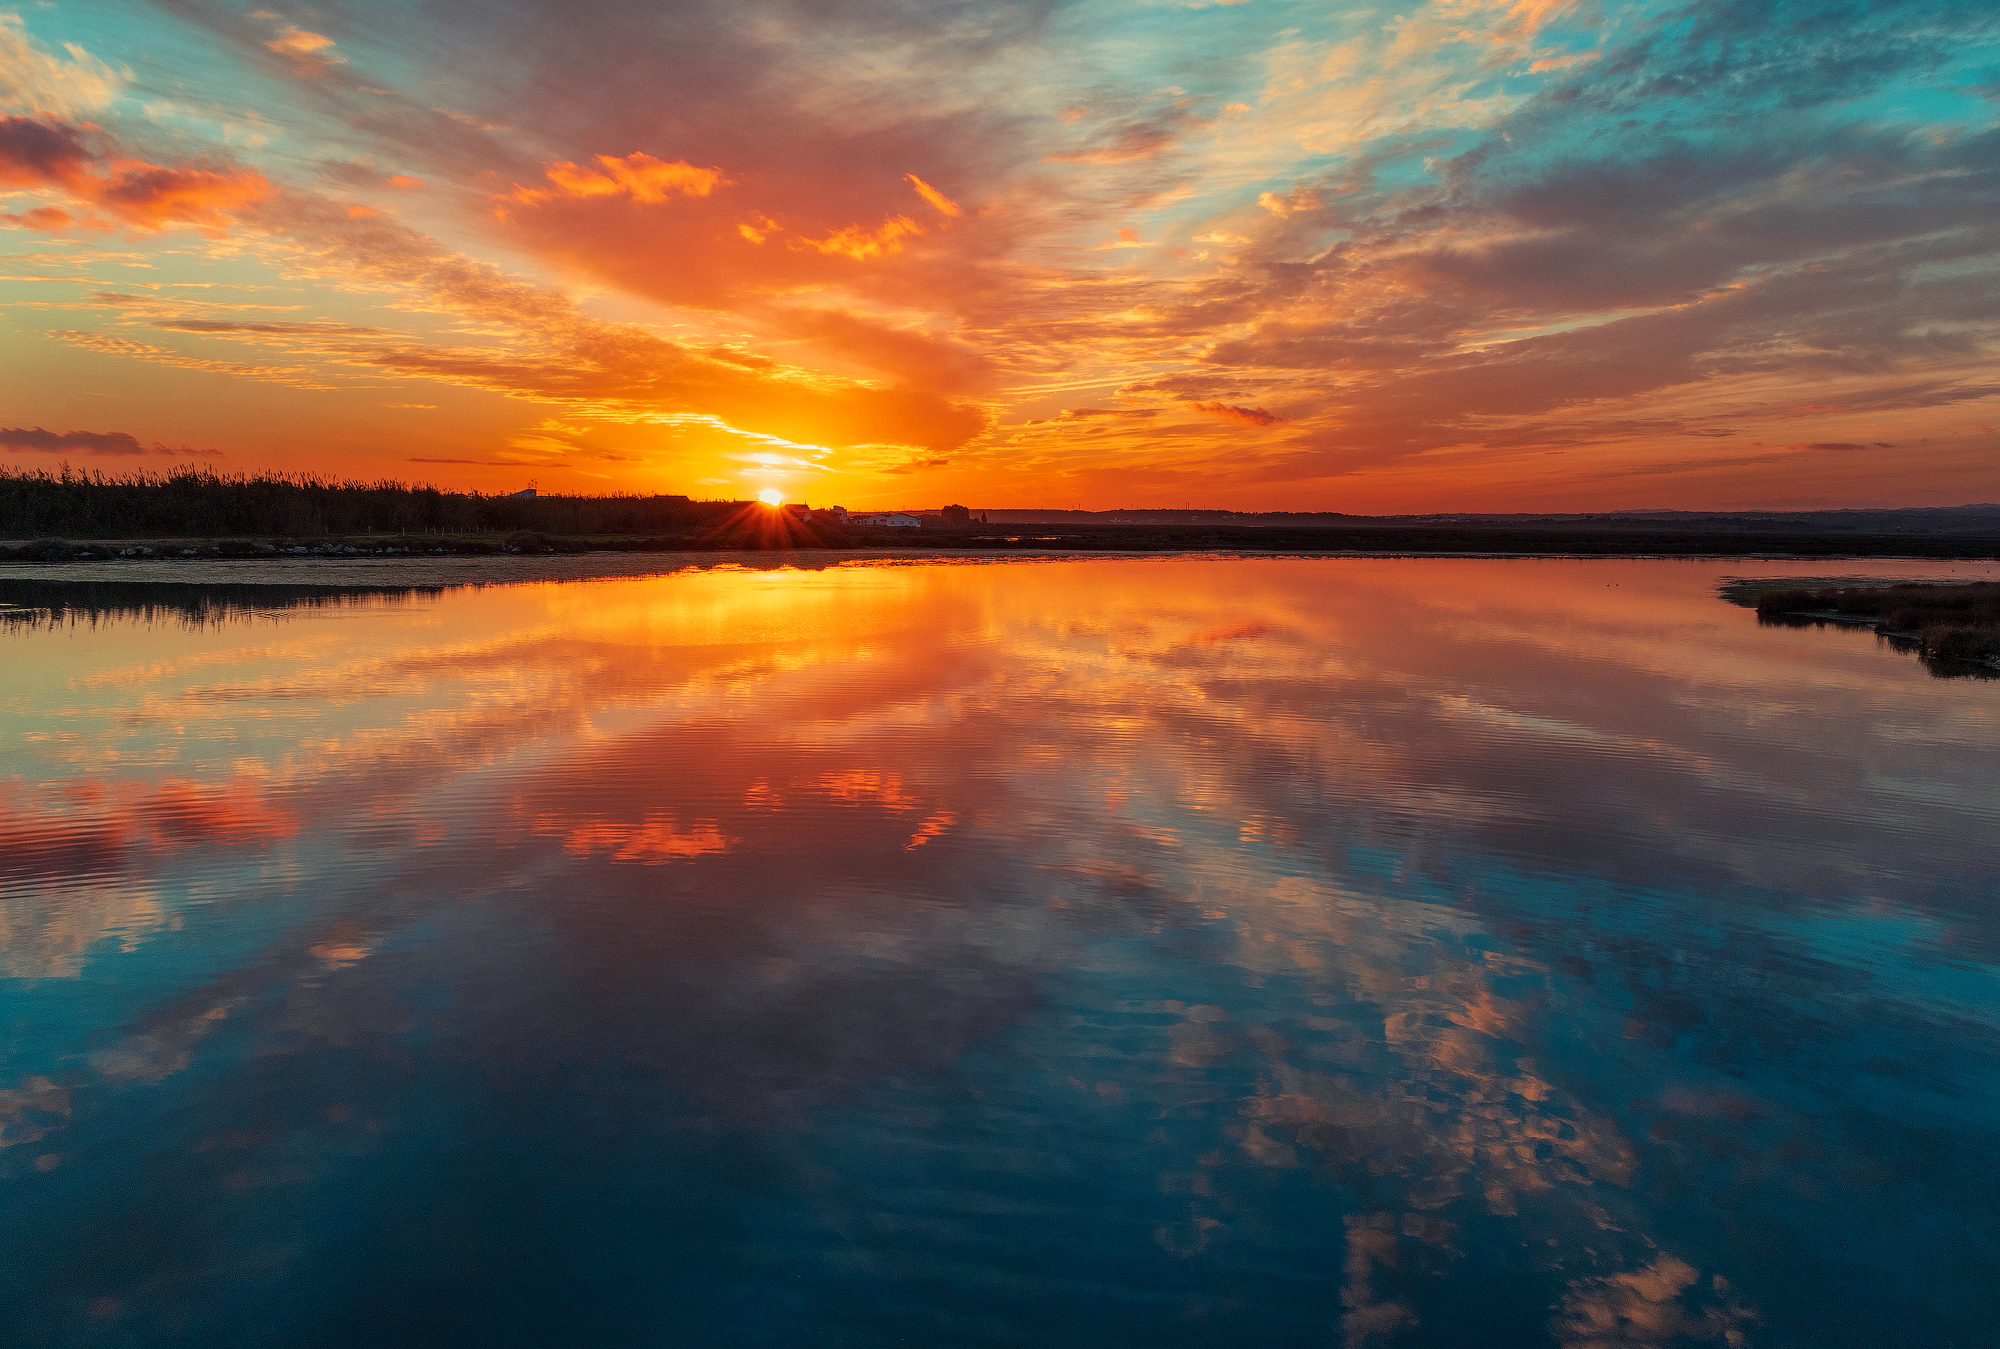
mirror, sunset, sky, reflection, body of water, horizon, nature, water, afterglow, natural landscape, cloud, sunrise, sea, blue, evening, water resources, dusk, morning, daytime, calm, shore, ocean, orange, dawn, lake, atmosphere, river, coast, landscape, red sky at morning, sunlight, wave, tree, sound, inlet, photography, bank, vacation, bay, sun, meteorological phenomenon, reservoir, channel